2007–08 Celtic League

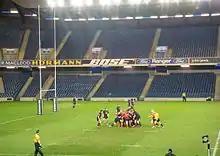
A maul between Edinburgh Rugby and Munster

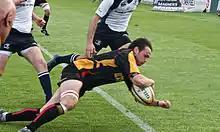
Dragons vs Leinster Welsh try Celtic League 9 May 2008

The 2007–08 Celtic League (known as the 2007–08 Magners League for sponsorship reasons) was the seventh Celtic League season and the second with Magners as title sponsor. The season began on 31 August 2007 and finished on the weekend beginning 10 May 2008. Some disruption to fixtures occurred as a result of the 2007 Rugby World Cup, which took place during September and October 2007.